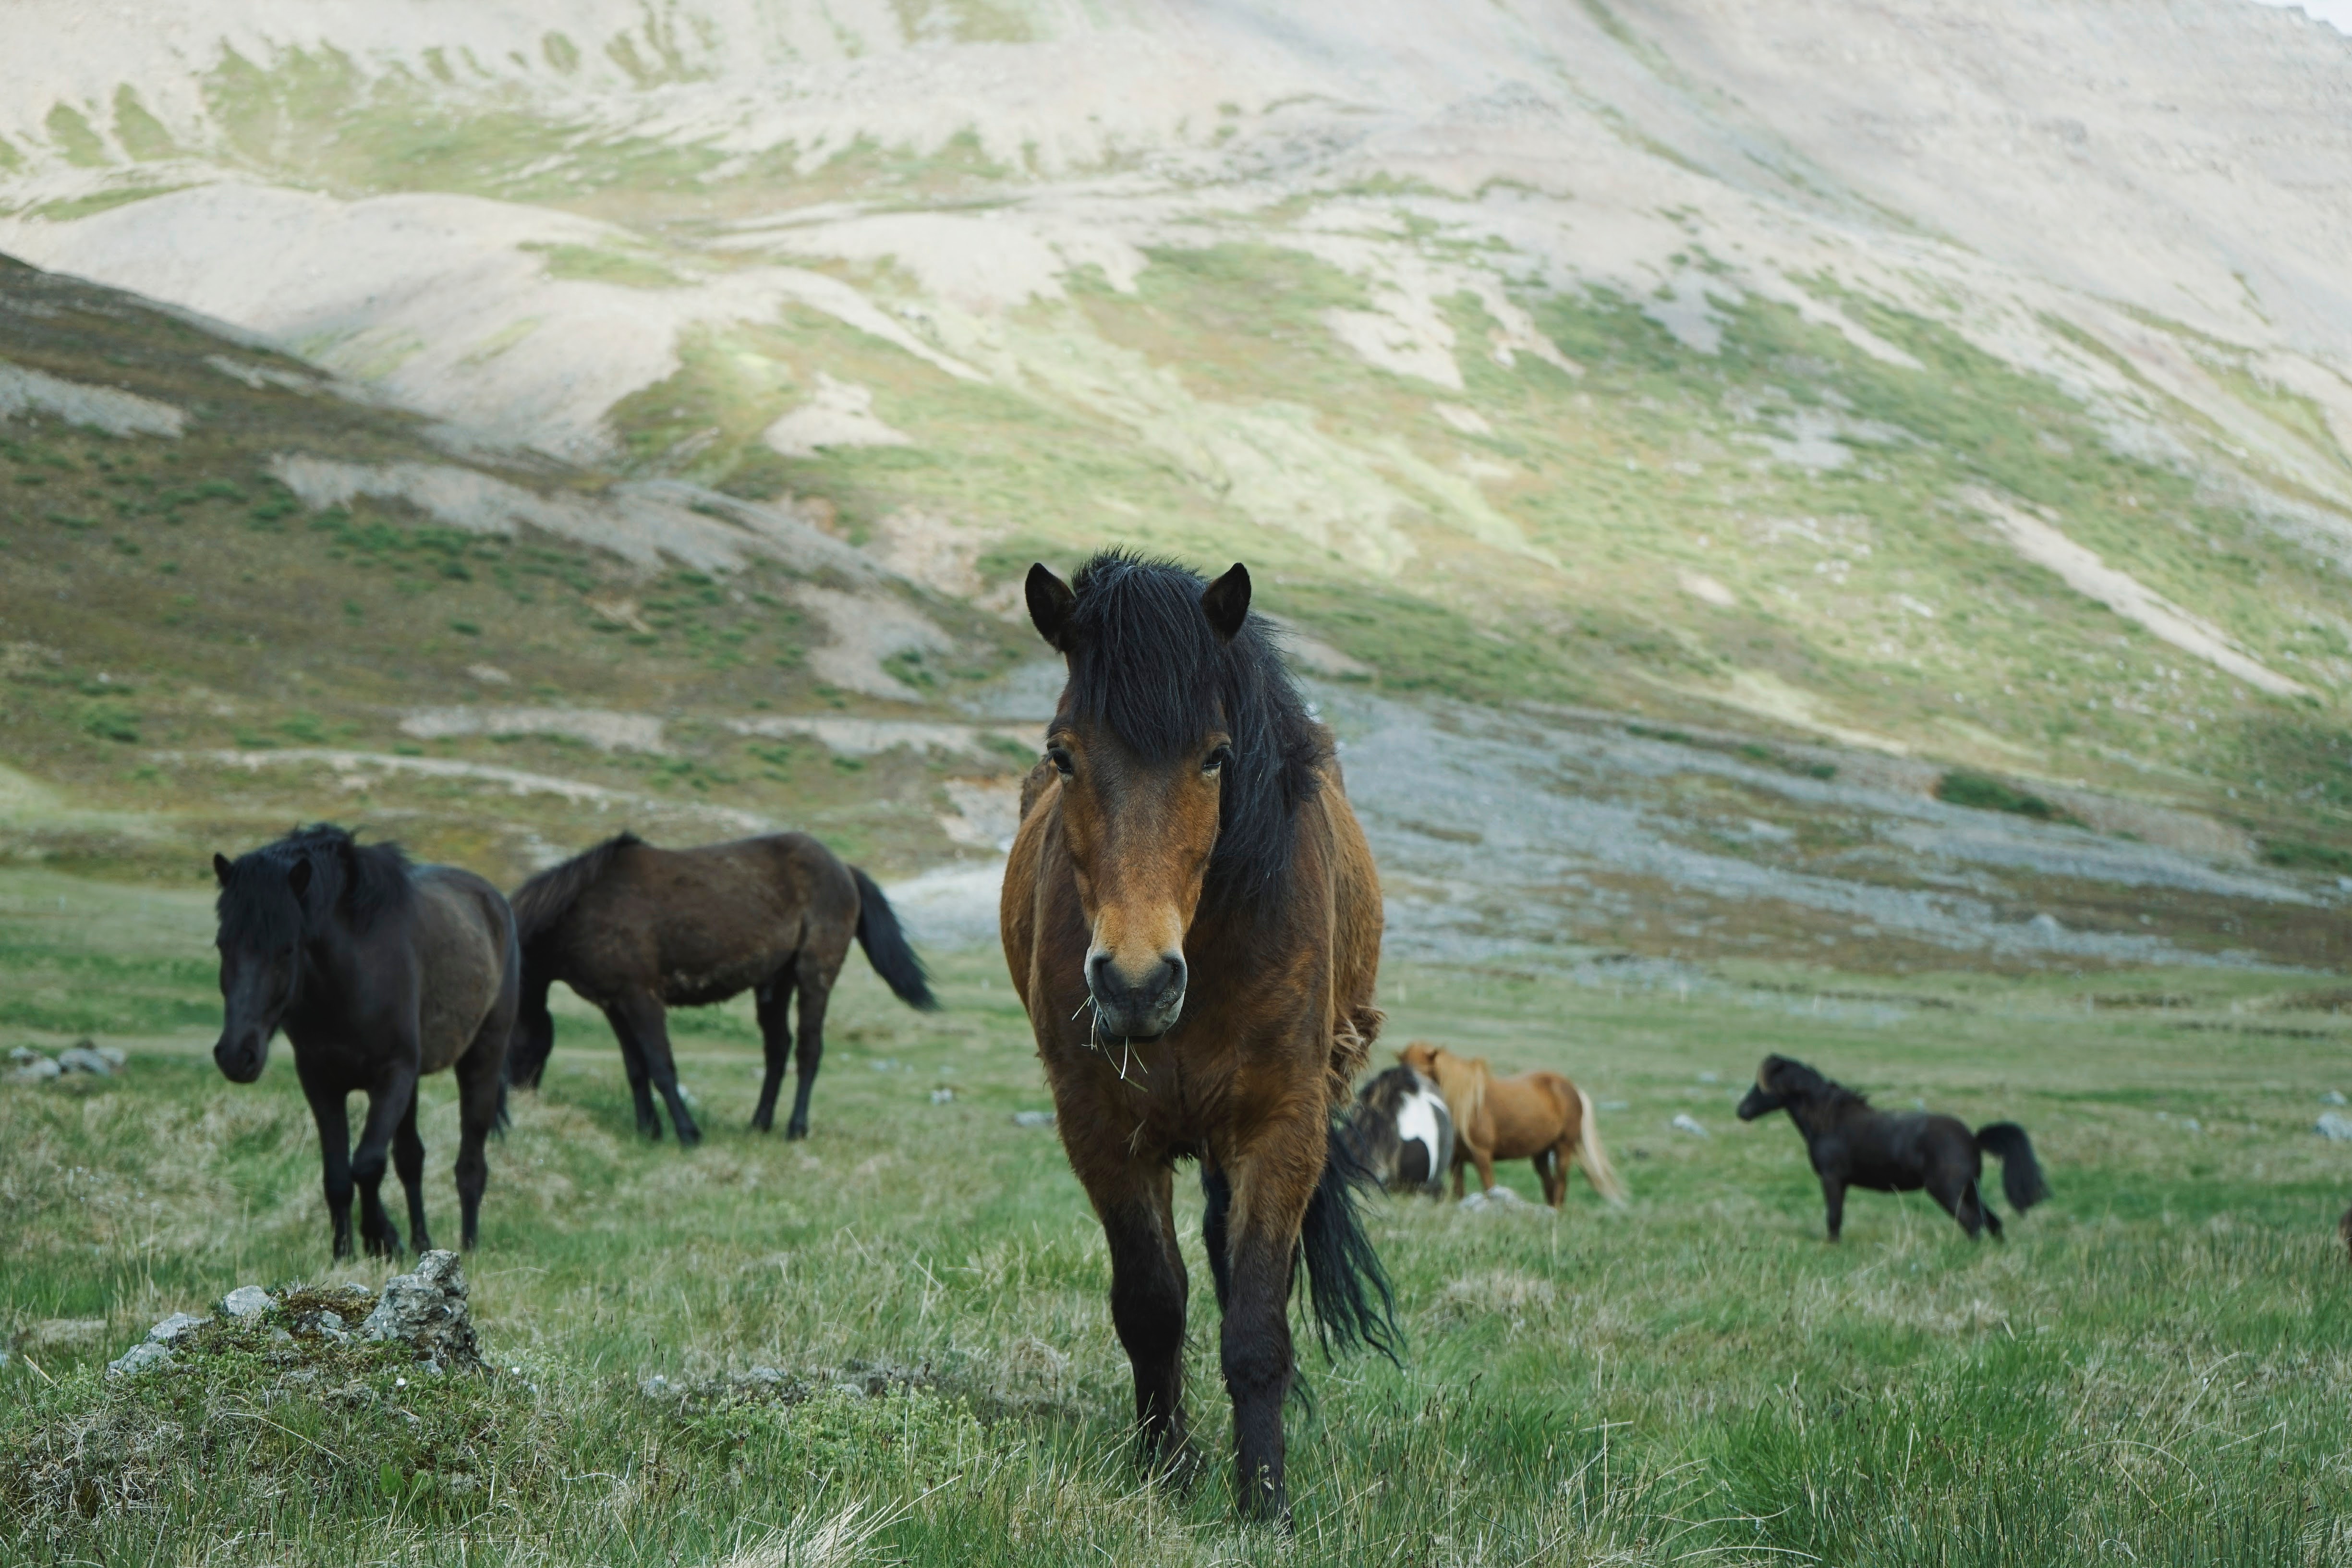
grass, field, meadow, animal, wildlife, wild, herd, pasture, grazing, livestock, ranch, horse, stallion, mane, national park, cool image, grassland, mare, cool photo, ecosystem, steppe, pack animal, horse like mammal, ecoregion, mustang horse